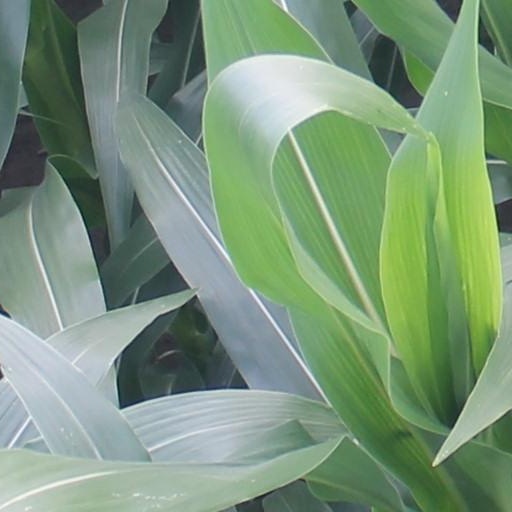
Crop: maize; corn